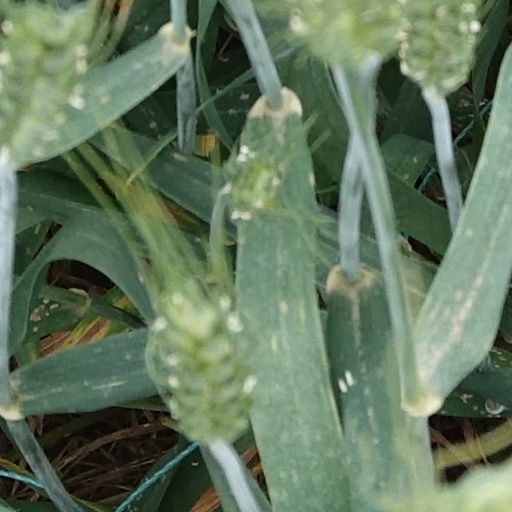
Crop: wheat